Fred Sherman (scientist)

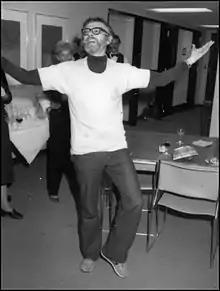
Dancing - National Academy of Sciences 1985

Fred dancing at a party to celebrate his National Academy of Sciences Induction (1985)

Fred Sherman (May 21, 1932 – September 16, 2013) was an American scientist who pioneered the use of the budding yeast "Saccharomyces cerevisiae" as a model for studying the genetics, molecular biology, and biochemistry of eukaryotic cells. His research encompassed broad areas of yeast biology including gene expression, protein synthesis, messenger RNA processing, bioenergetics, and mechanisms of mutagenesis. He also contributed extensively to the genetics of the opportunistic pathogen "Candida albicans."